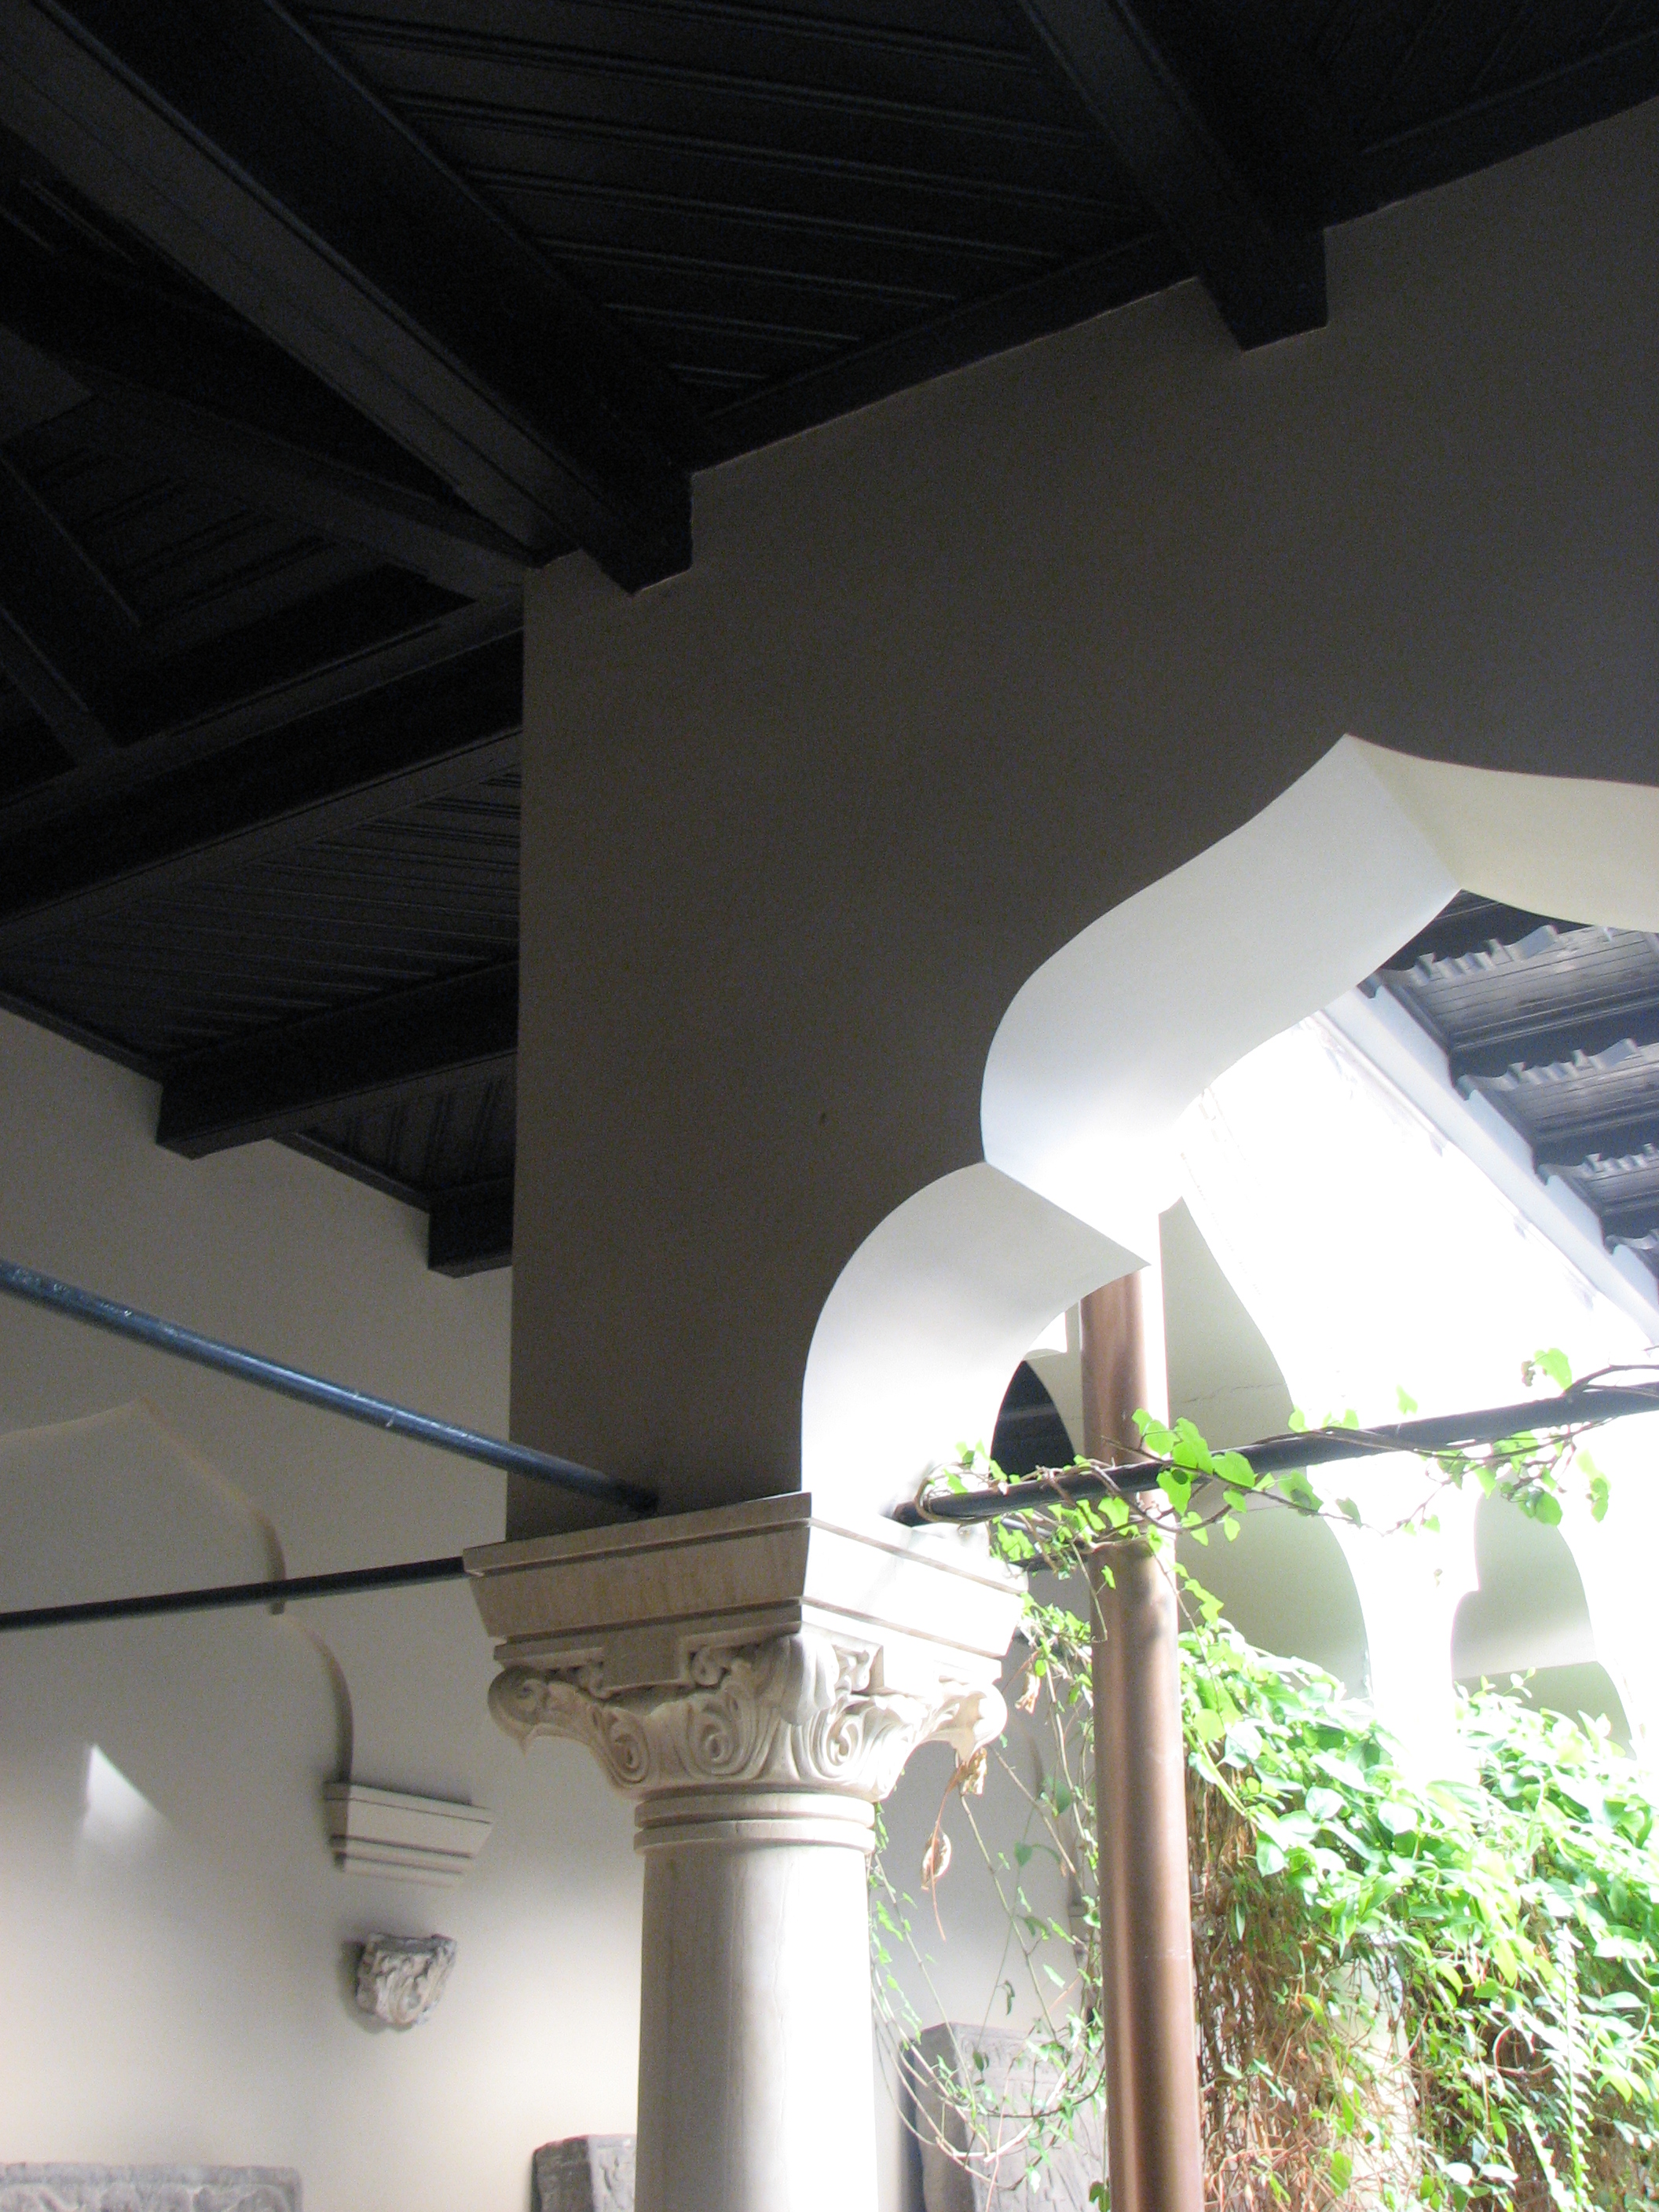
light, architecture, photography, photo, europe, ceiling, column, church, lighting, interior design, photos, free, cool image, de, fotografie, christianity, orthodox, eastern, romania, biserica, arhitectura, orthodoxy, romanian, ortodox, stavropoleos, daylighting